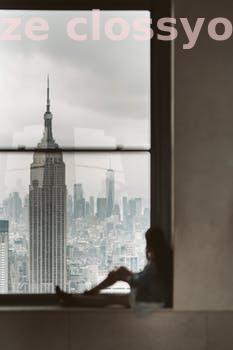
Label: Watermark